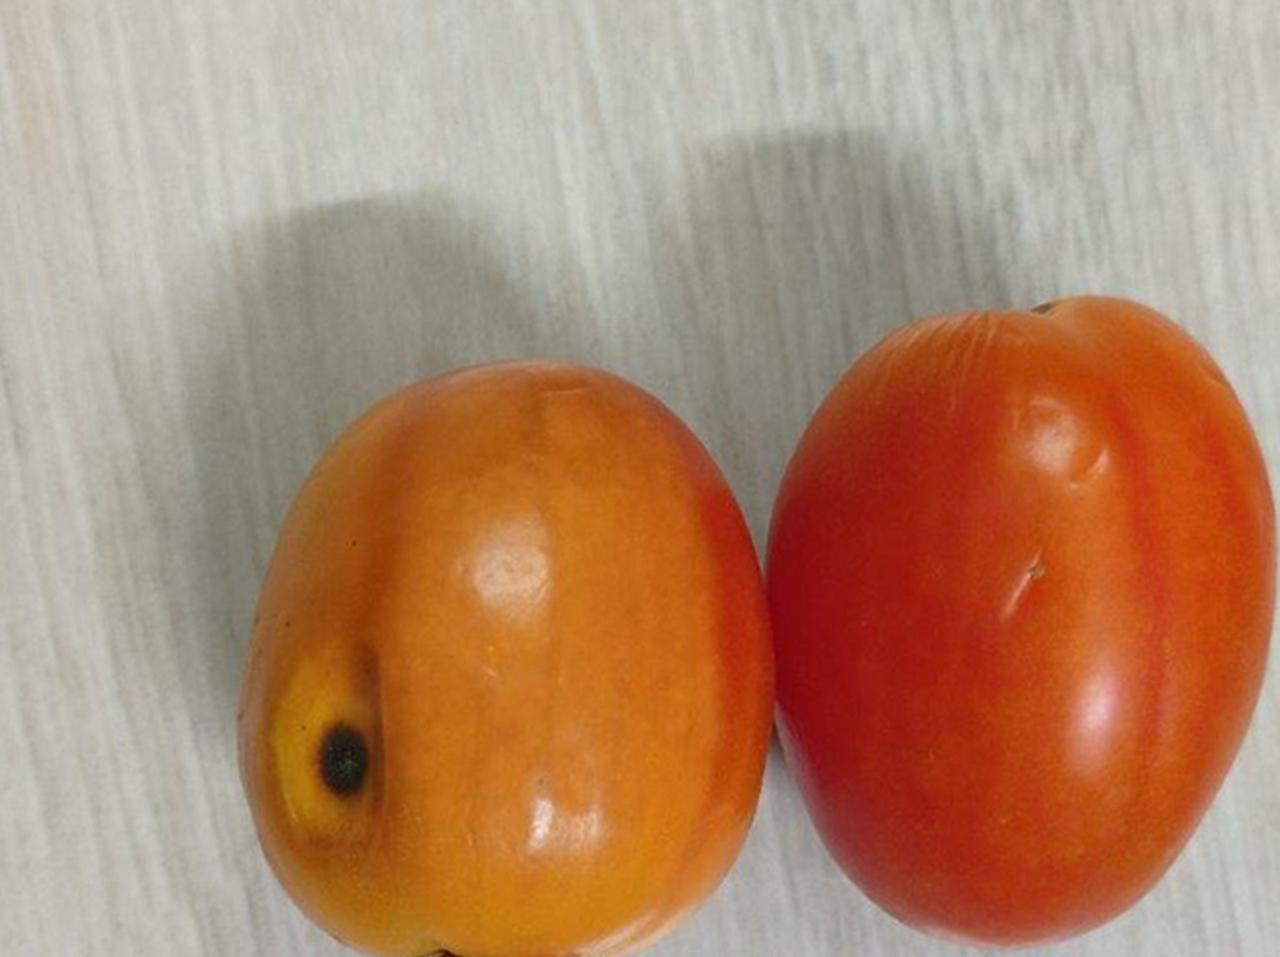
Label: Rotten